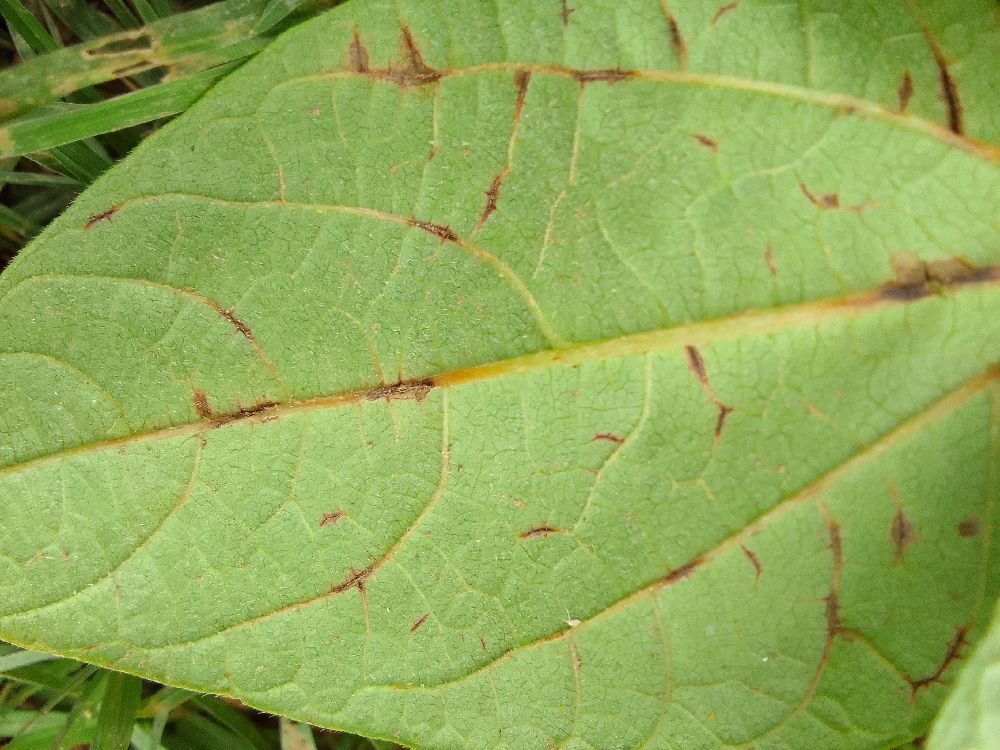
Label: anthracnose